Pricasso

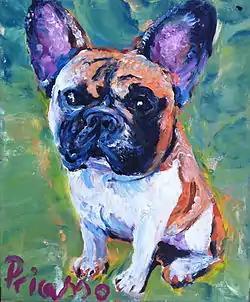
Painting of a dog by Pricasso

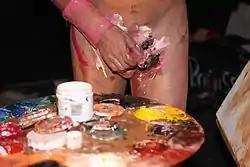
Pricasso applies paint to his penis as part of the painting process.

In an interview with "Voima", Pricasso said that portrait work is the most challenging type of painting, so he set himself a goal of painting an accurate-looking portrait within 20 minutes. Due to normal paint containing lime, which erodes the skin, Pricasso makes his own water-based paints. Before he begins painting, he also covers his penis and buttocks in Vaseline in order to work for several hours without causing irritation to his skin.